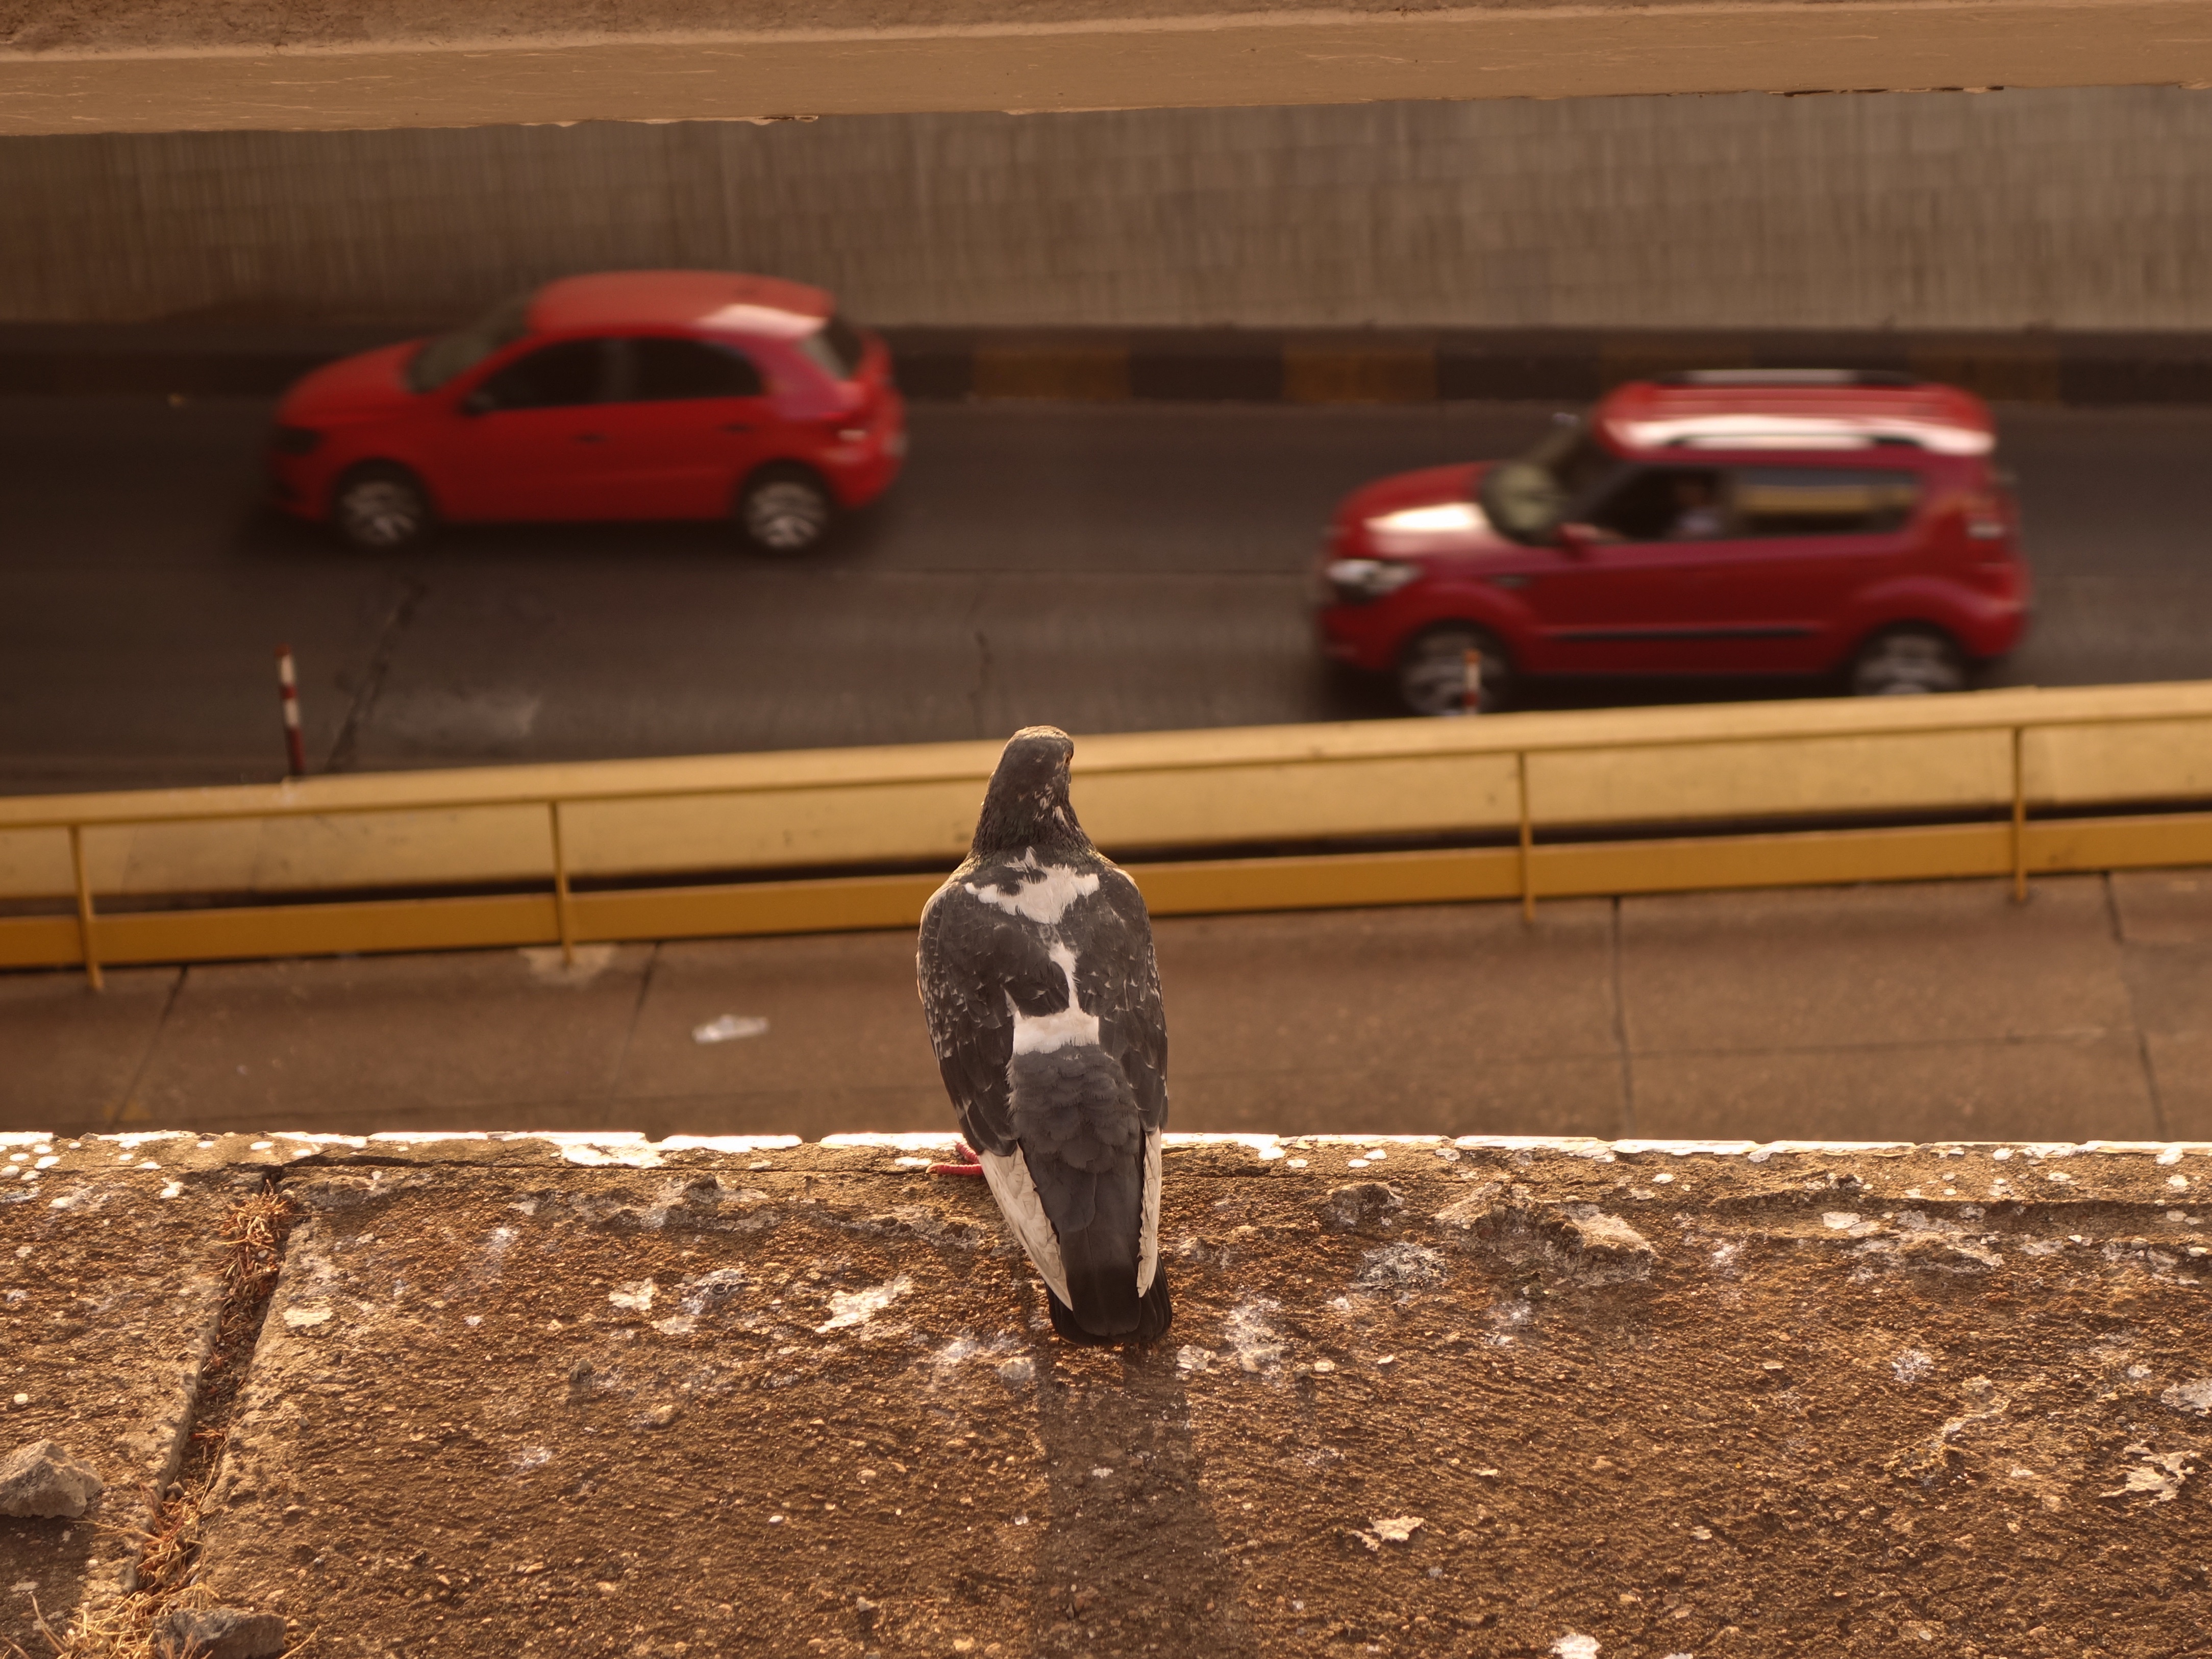
wood, red, vehicle, art